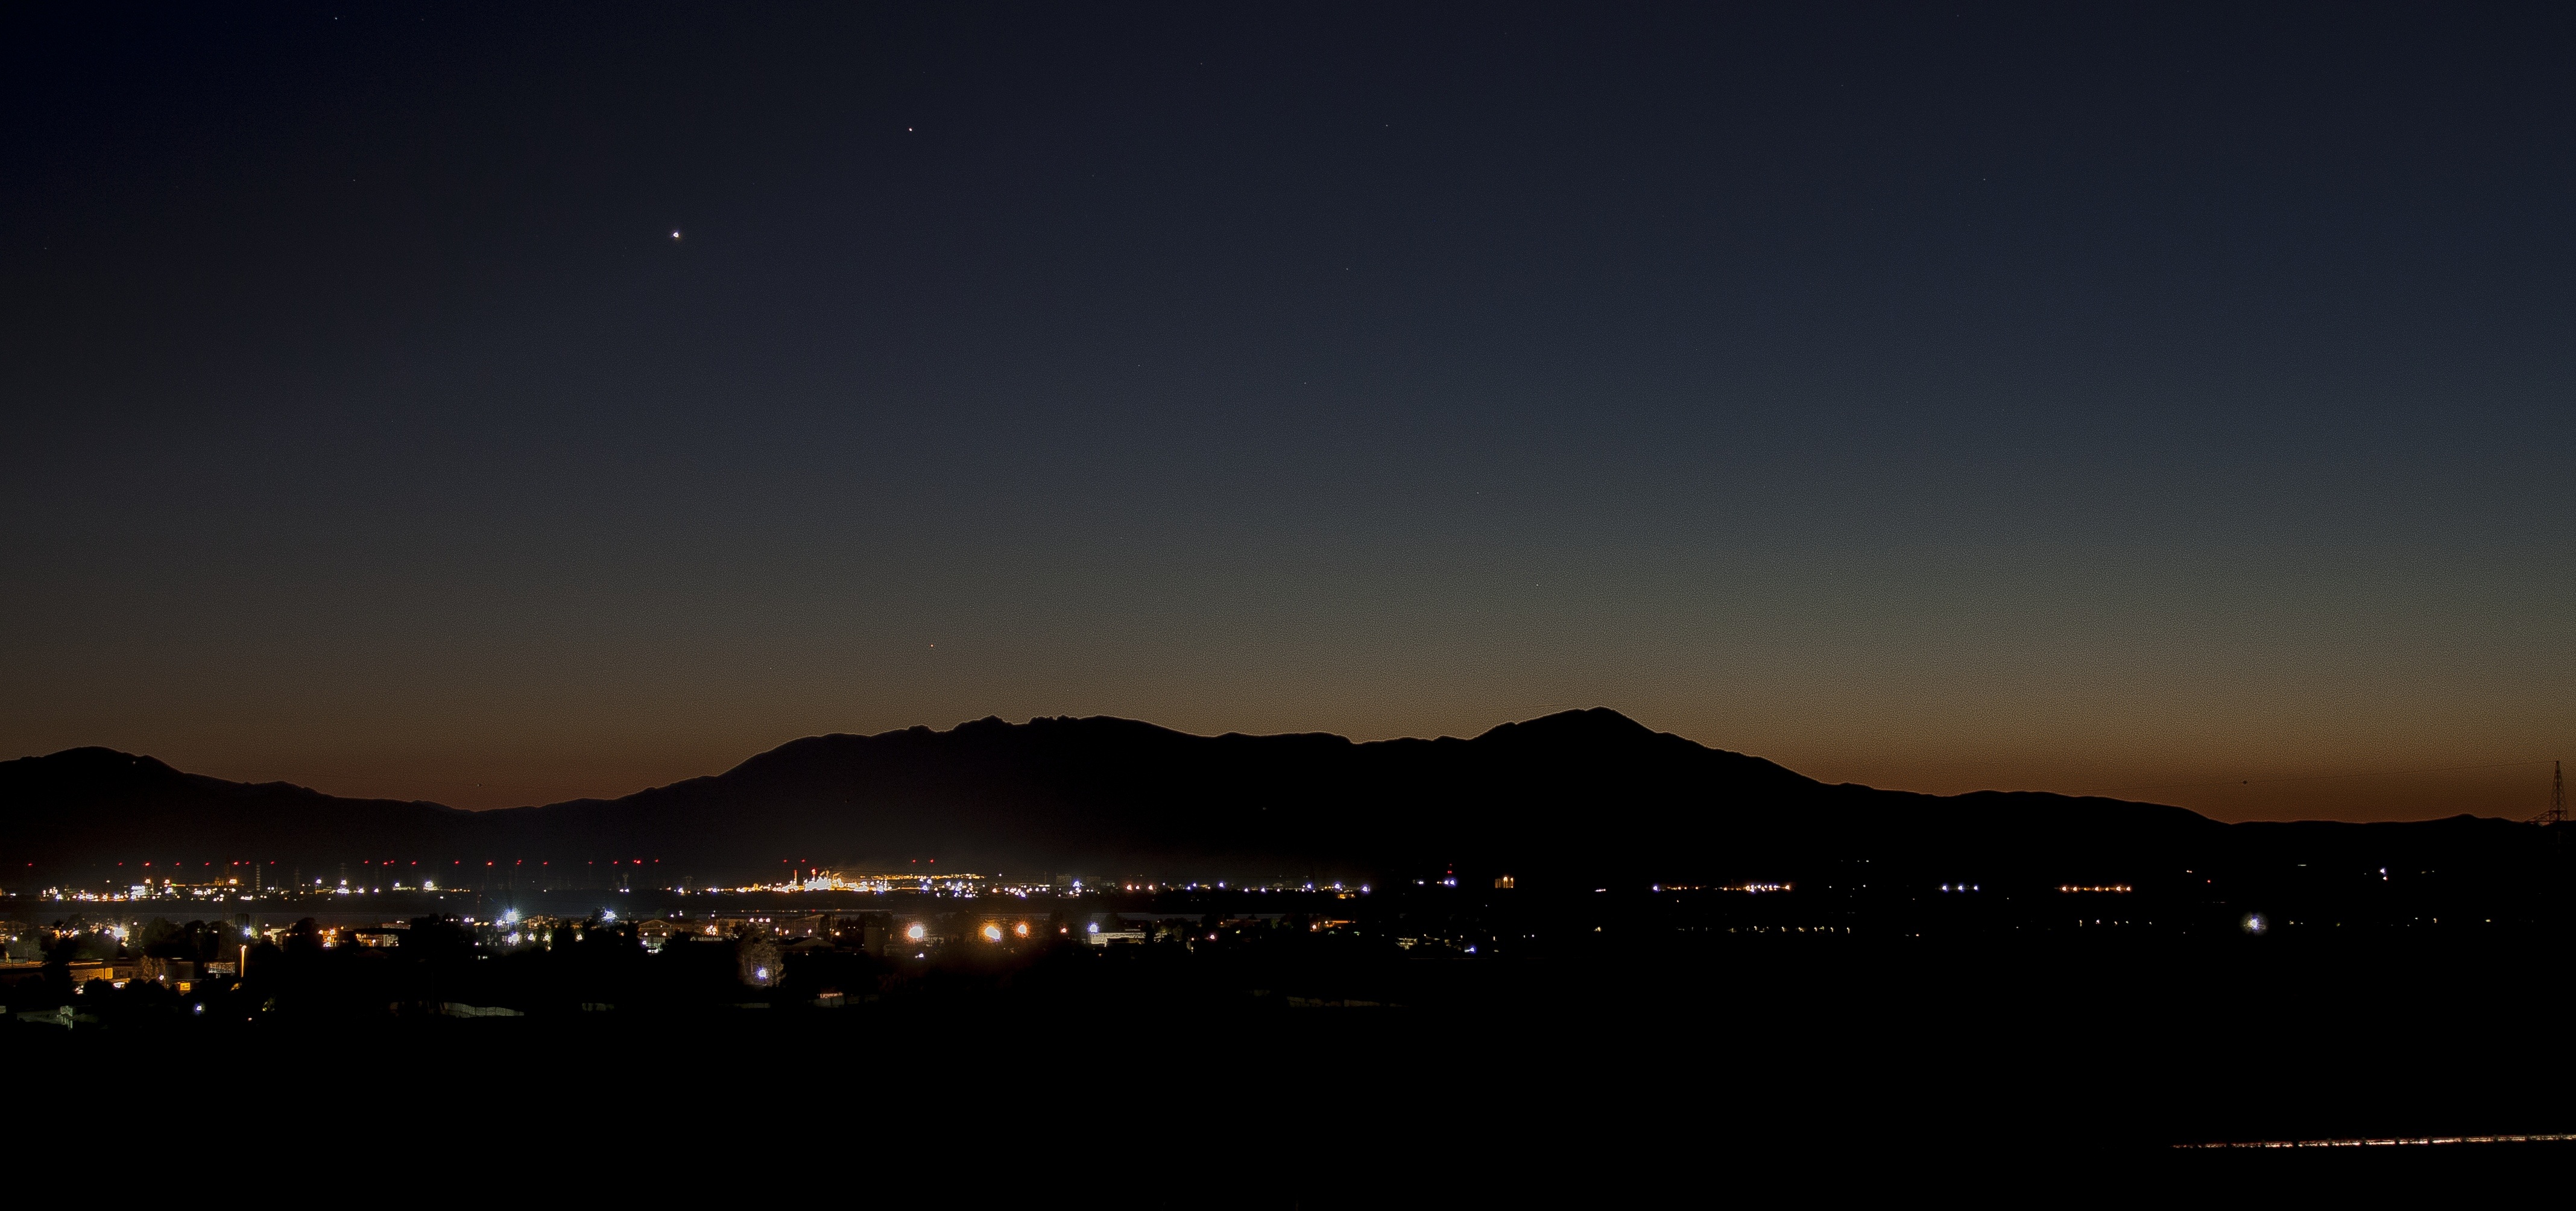
landscape, horizon, mountain, cloud, sky, sunrise, sunset, night, morning, dawn, atmosphere, dusk, evening, darkness, moon, moonlight, stars, sardinia, afterglow, astronomical object, atmosphere of earth